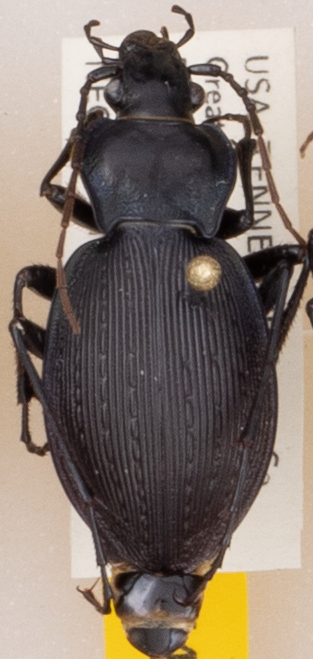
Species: Carabus goryi
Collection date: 2021-04-13
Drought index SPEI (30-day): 1.348
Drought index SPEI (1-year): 1.06
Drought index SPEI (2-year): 2.09